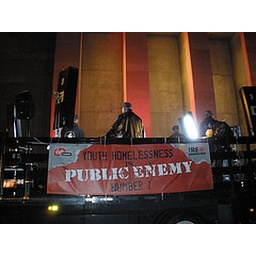
Public Enemy arriving at the show in a flat bed truck with their fans in tow.